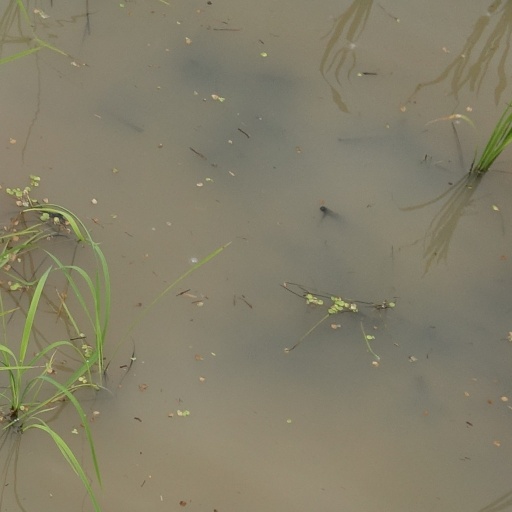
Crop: rice